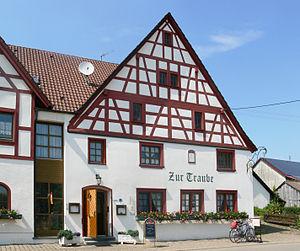
Johann Ulrich Megerle, en religion Abraham a Sancta Clara, né le 2 juillet 1644 - décédé le 1ᵉʳ décembre 1709 à Vienne, est né à Kreenheinstetten, près de Meßkirch en Allemagne, un peu au nord du lac de Constance. Son oncle est le compositeur Abraham Megerle.